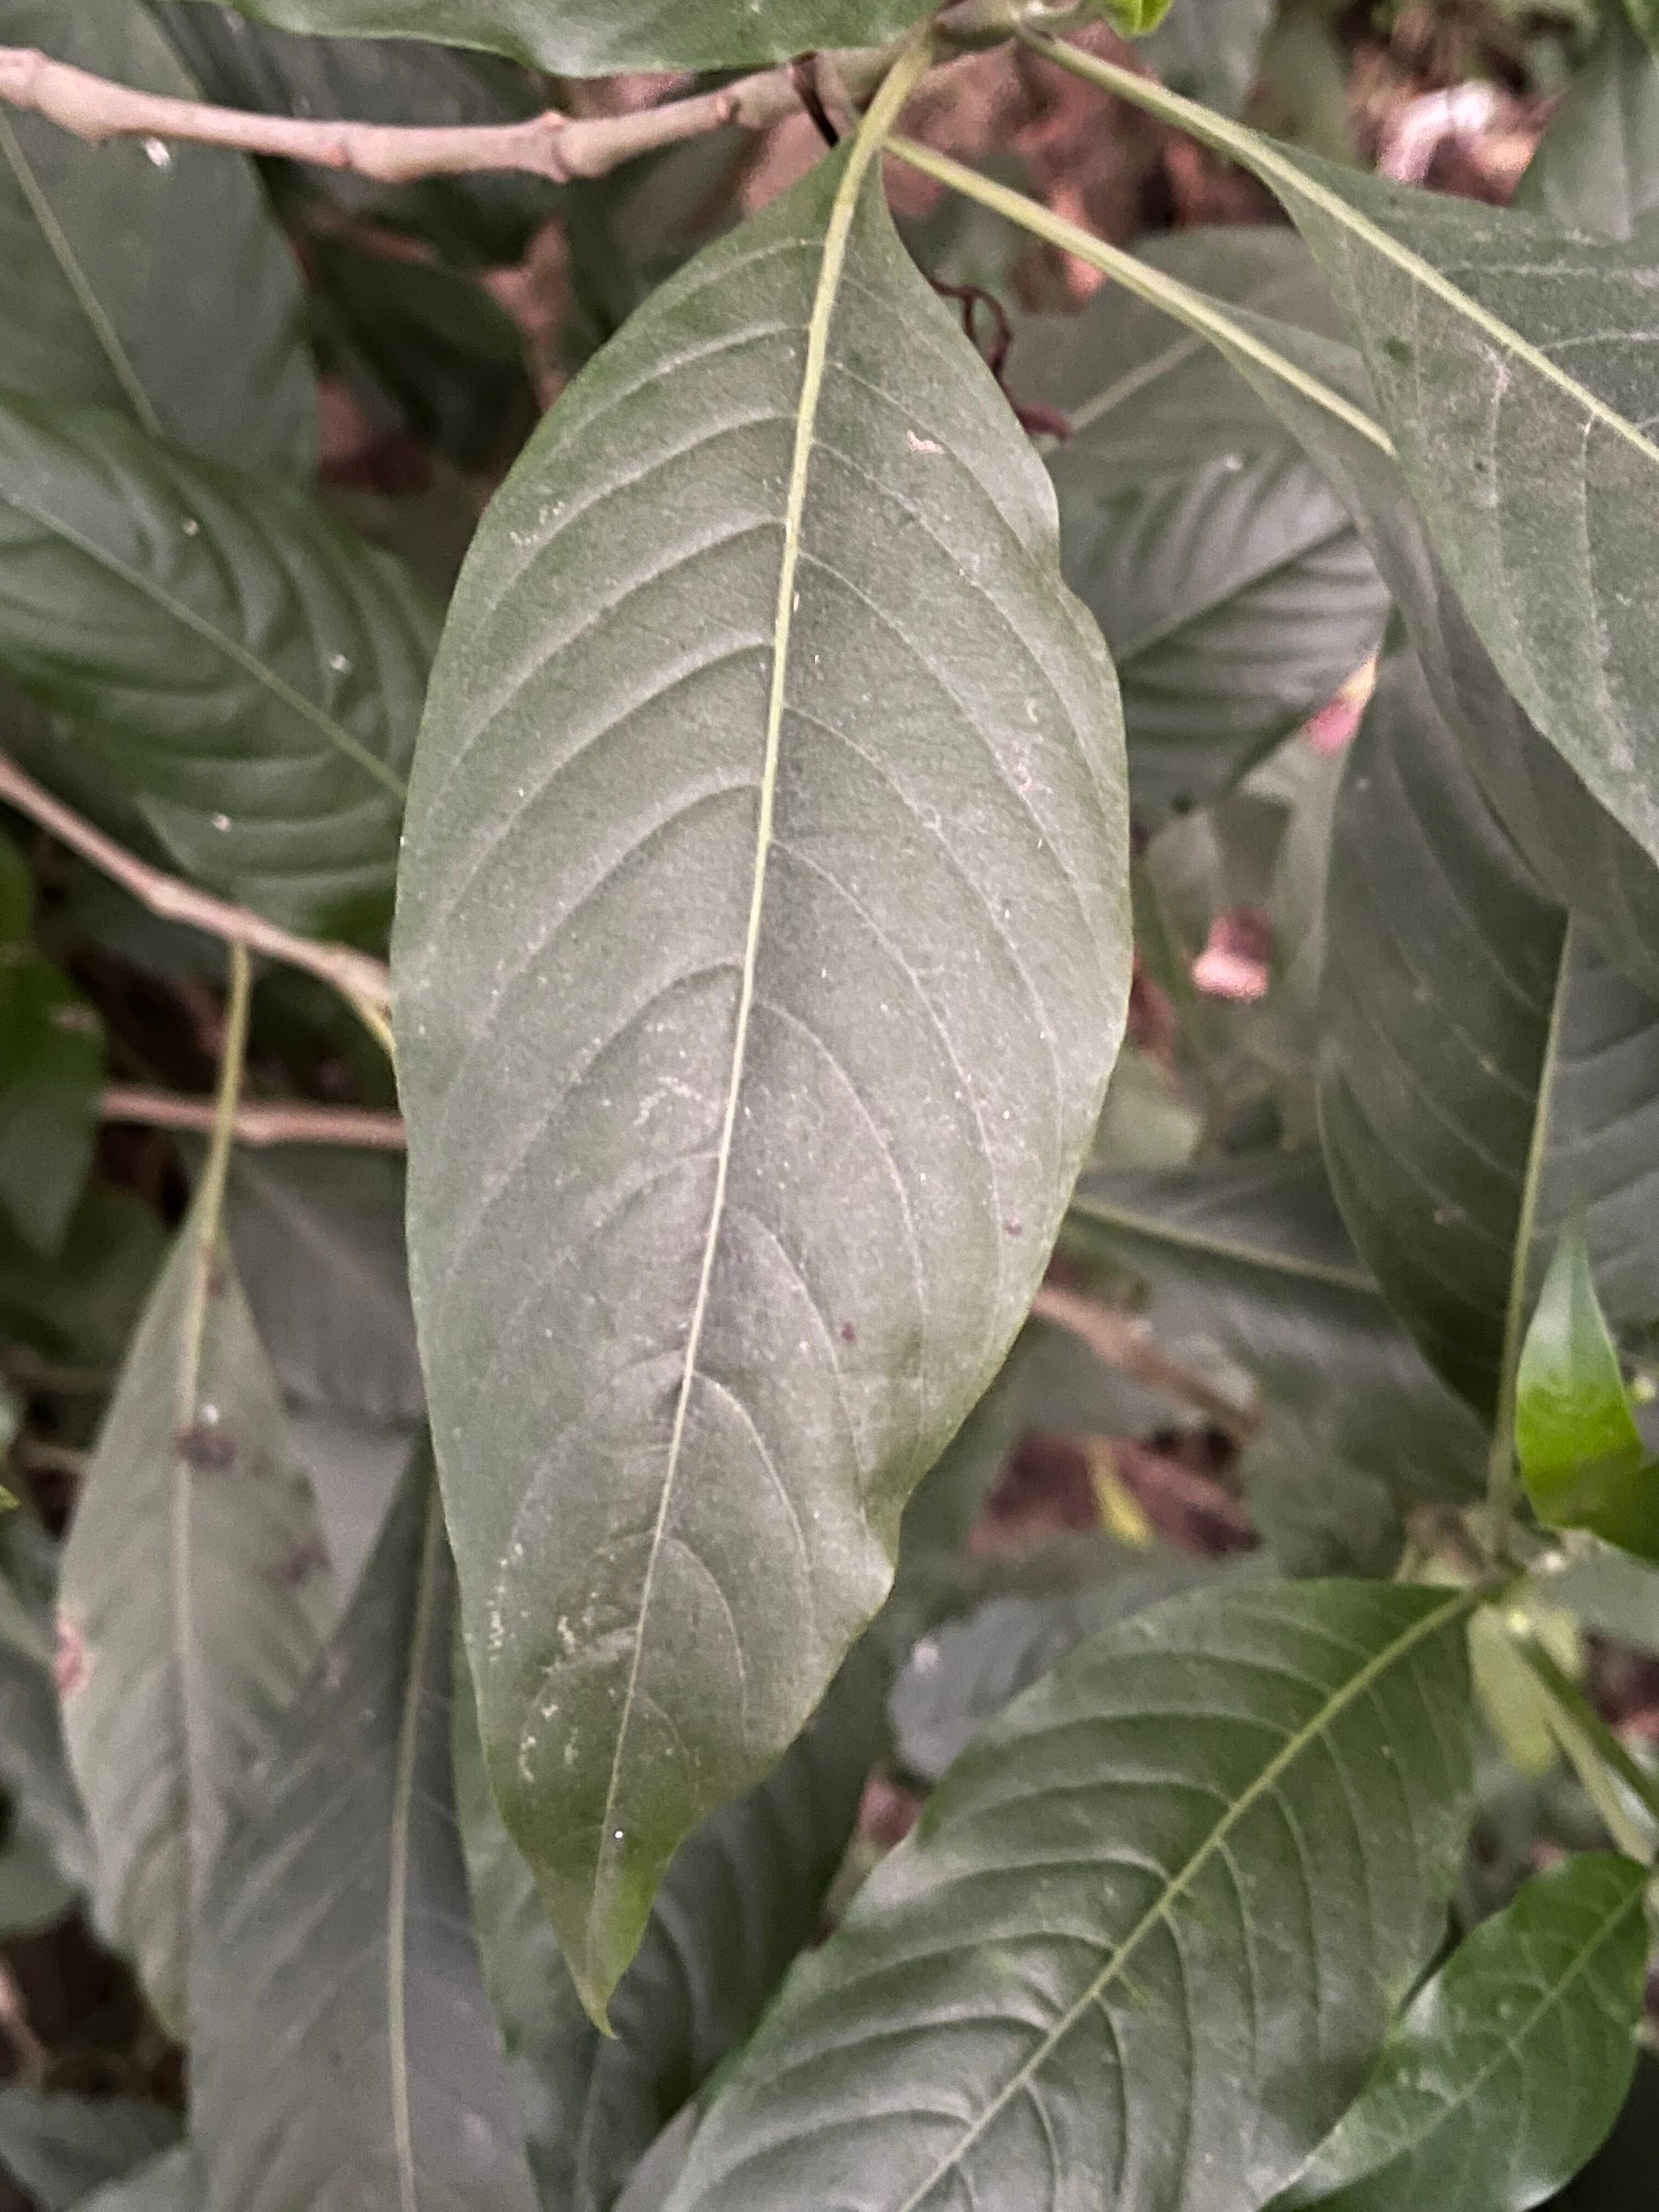
Plant species: justicia-adhatoda